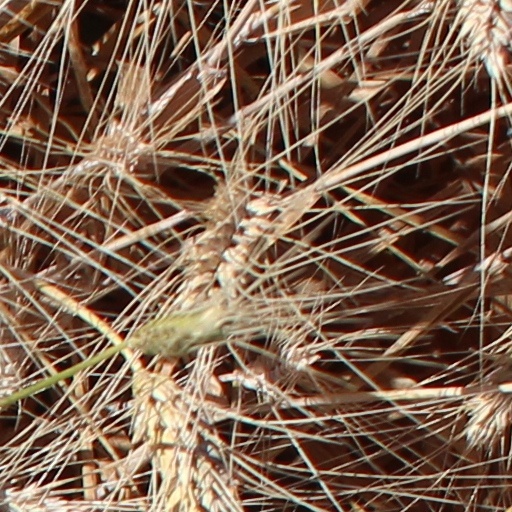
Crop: wheat